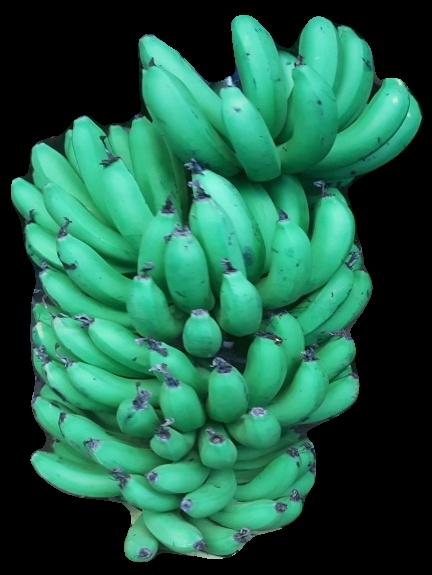
Variety: pachbale
Grade: grade1